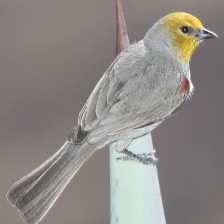
Species: VERDIN
Scientific name: AURIPARUS FLAVICEPS